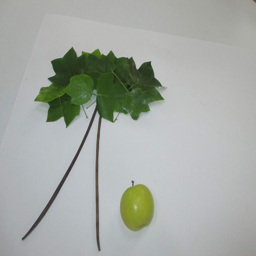
the life of a tree